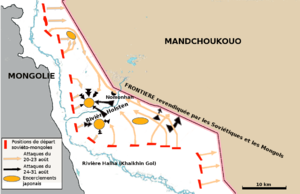
Carte simplifiée de l'offensive soviétique d'août 1939 contre l'armée impériale japonaise.
La bataille de Khalkhin Gol, quelquefois orthographiée Halhin Gol ou Khalkhyn Gol, aussi appelée incident de Nomonhan par les Japonais, est un incident de frontière qui opposa l'Union soviétique à l'Empire du Japon du 11 mai au 16 septembre 1939.